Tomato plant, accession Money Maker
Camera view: tilt-top (135 deg); turntable rotation: 240 degrees
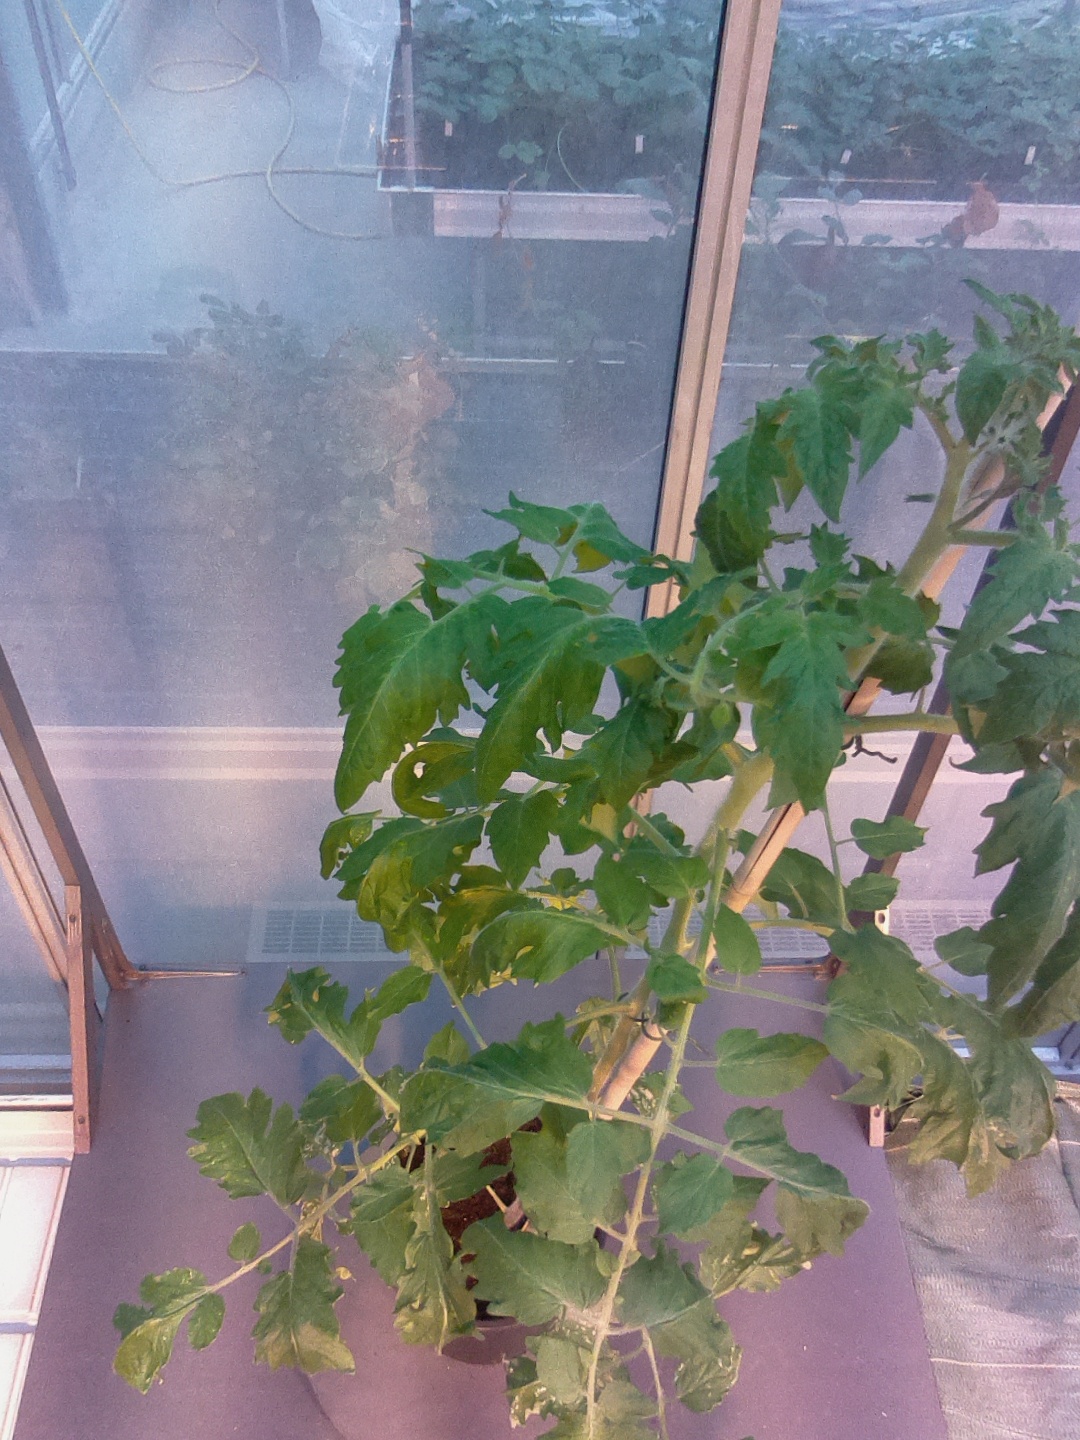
BBCH growth stage 62: 20%-30% of flowers open